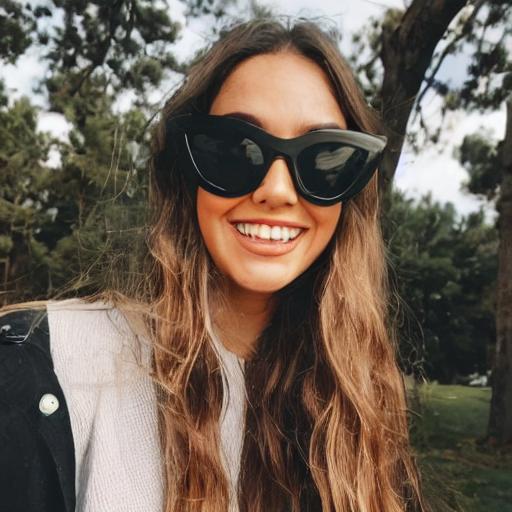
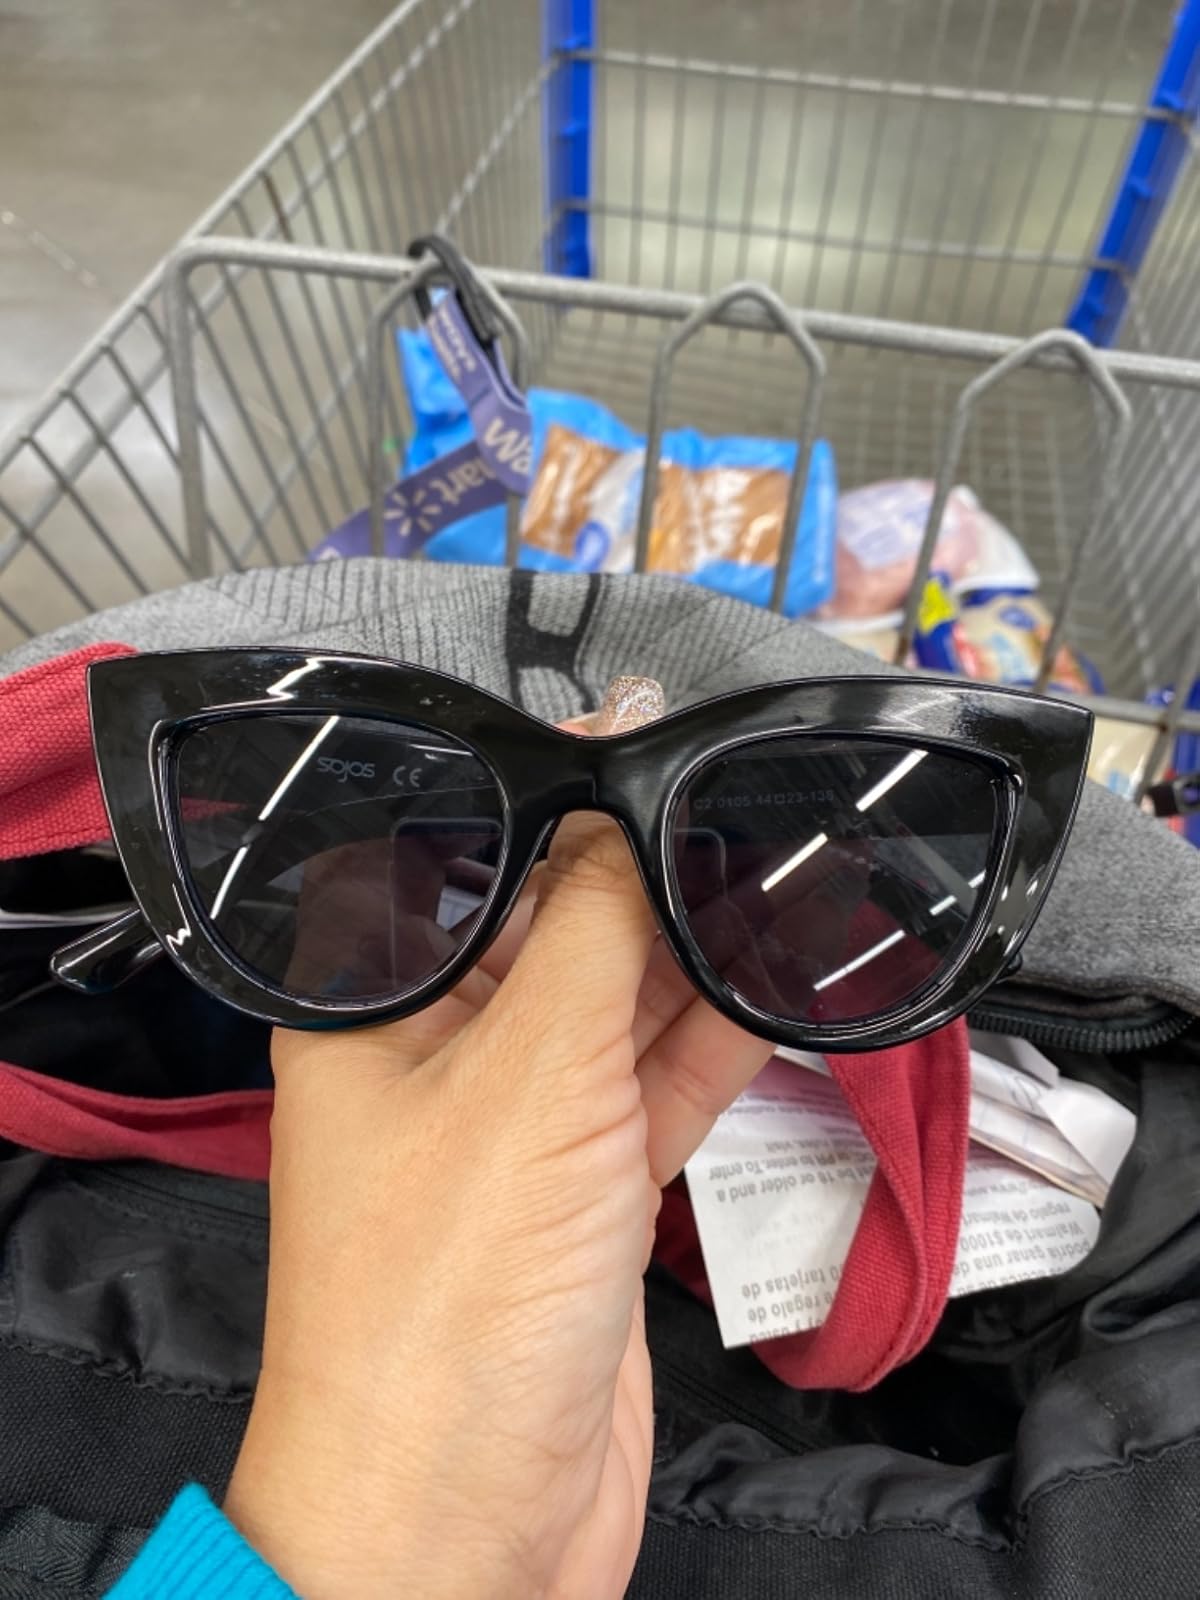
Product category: accessories_sunglasses
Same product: no